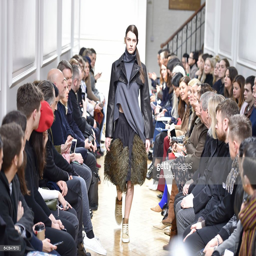
a model walks the runway at person winter fashion show during event .